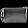
Label: Bag